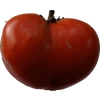
Label: tomato